Matsudaira Sadanori

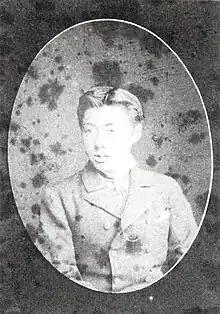
Matsudaira Sadanori, post-Meiji restoration

was the 5th (and last) "daimyō" of Kuwana Domain in Ise Province (modern-day Mie Prefecture) in early Meiji period Japan.